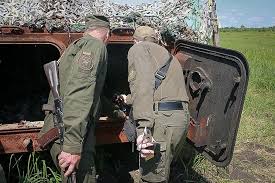
Label: MT_LB